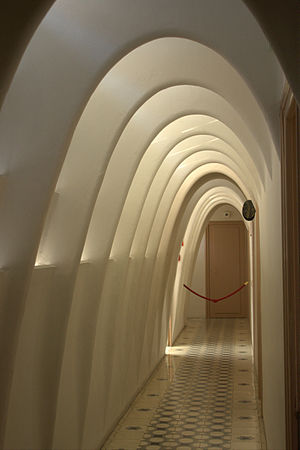
Casa Batlló / Galleri
Casa Batlló er et herskabshus i Barcelona, redesignet af Antoni Gaudí i hans meget naturformede stil, der får delene af huset til at minde om knogler, drager og planter, og som betragtes som et af hans mesterværker. Det lokale navn på bygningen er Casa dels ossos, Knoglernes Hus, da dens udformning er så organisk, som bygget op ved brug af kolossale drageknogler eller dinosaurknogler, hvorpå bløde former udfolder sig. Huset, som andre værker af Gaudi, betragtes som en symbol på catalansk modernisme.